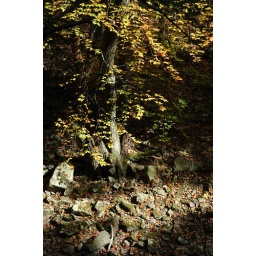
Lone tree spotted in the shade